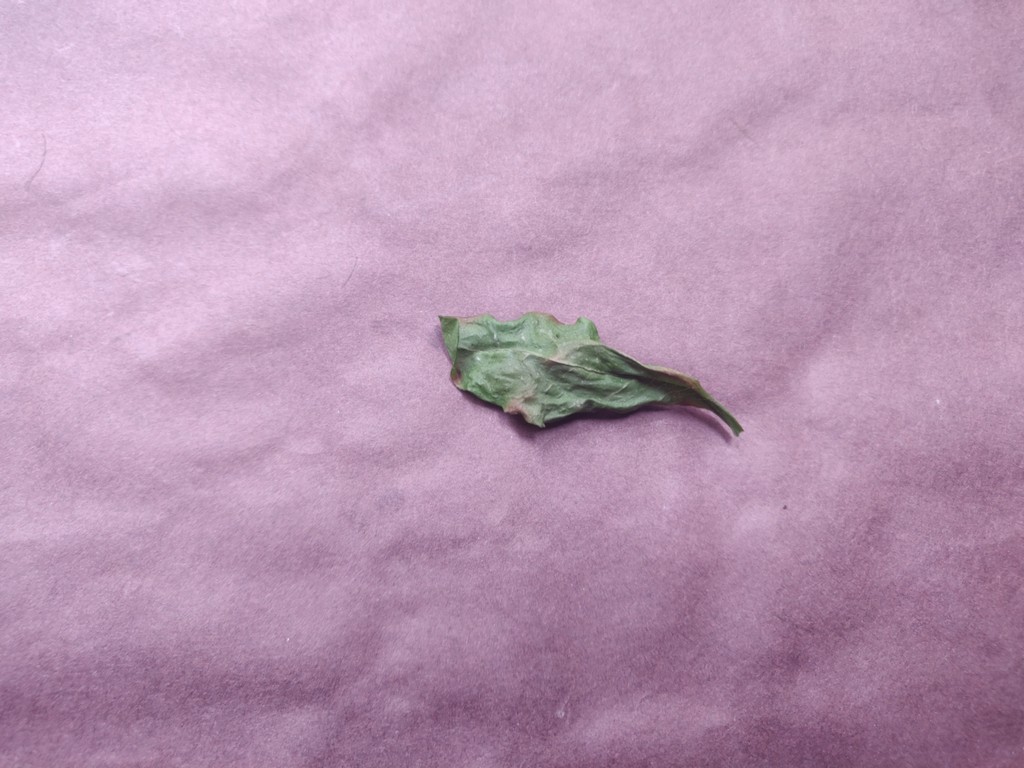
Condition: Dried
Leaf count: single
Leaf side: unknown